Jon Johansson

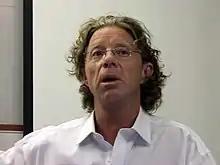
Johansson in 2011

Jon Johansson (born 1961) is a New Zealand political scientist and the former chief of staff for New Zealand First. His academic specialties are New Zealand and American politics, as well as political leadership. He lectured these subjects at Victoria University of Wellington.